Schlatt-Haslen

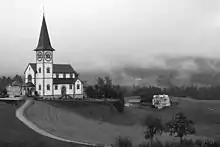
Haslen village church in 1901

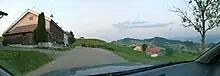
Houses along Leimensteig near Schlatt

Schlatt-Haslen has a population of . , 3.2% of the population are resident foreign nationals. Over the last 10 years (1999–2009 ) the population has changed at a rate of -6.3%. It has changed at a rate of -5.2% due to migration and at a rate of -0.2% due to births and deaths.